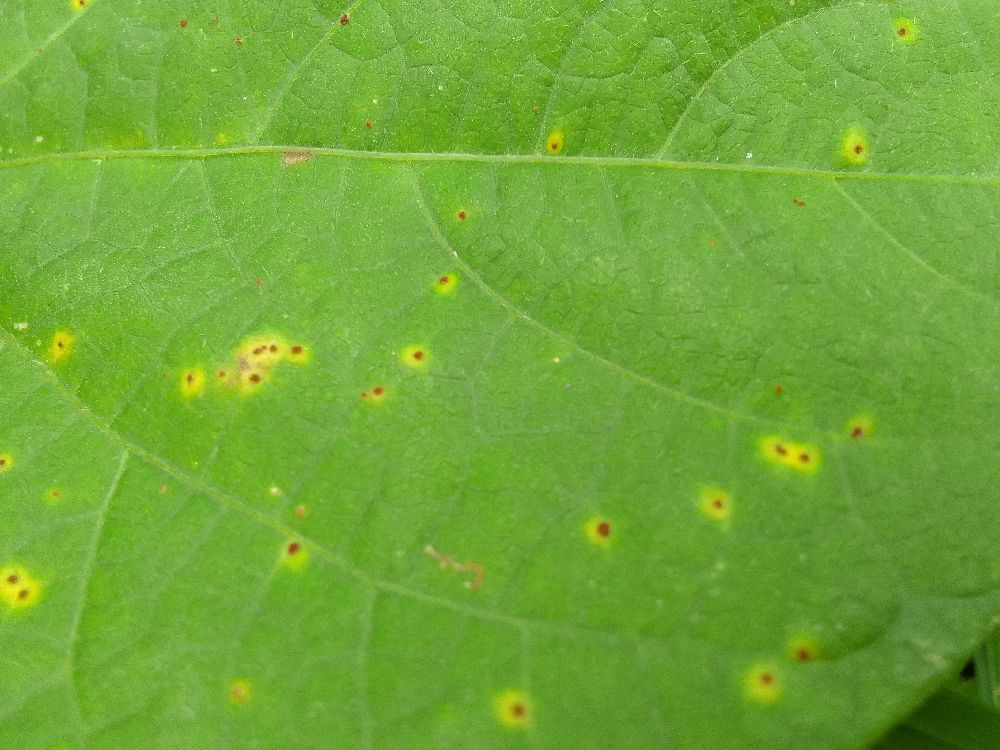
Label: rust